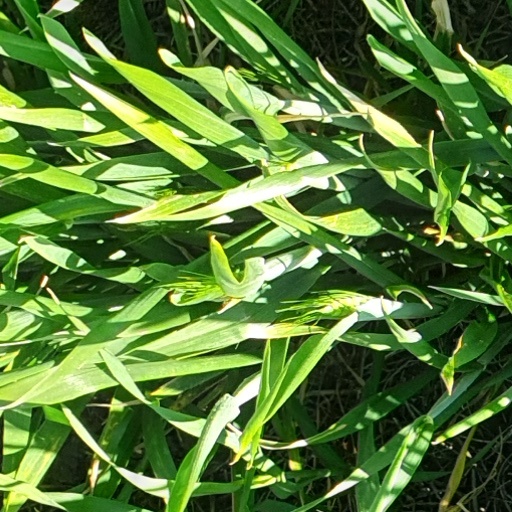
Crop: wheat